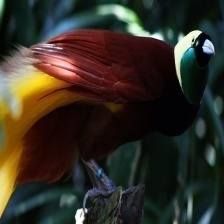
Species: BIRD OF PARADISE
Scientific name: STRELITZIA